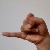
The image shows a hand gesture representing the letter 'J' in Indian Sign Language.